Southwestern China

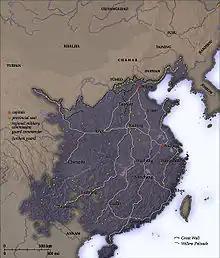
Map of Ming Dynasty China in 1580. Ming Southwestern China was anchored by the cities of Chengdu, Kunming, and Guiyang (bottom left).

Portions of Southwestern China, including the land that is modern day Yunnan, Guizhou, and Sichuan, were incorporated into China in 230BCE by Qin dynasty emperor Shi Huangdi. Independent states would continue to exert influence within the region, with notable examples being the Nanzhao Kingdom in the 8th and 9th centuriesCE and the Dali Kingdom in 10th and 11th centuriesCE. The region was largely pacified and incorporated into the Ming domain. In the 13th centuryCE, the Yuan dynasty expanded its frontiers to include the Tibet plateau, which now defines China's current southwest frontier.